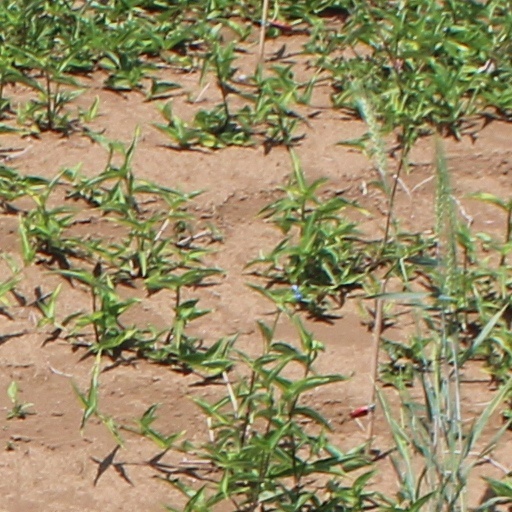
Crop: wheat